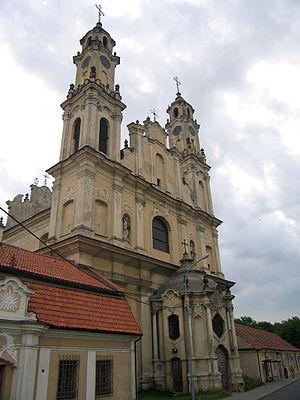
Johann Christoph Glaubitz, né en 1700 à Schweidnitz en Silésie et mort le 30 mars 1767 à Vilnius est un architecte germano-balte qui fut un architecte majeur du baroque lituanien, en particulier dans la capitale du grand-duché, où il passa presque toute sa vie.